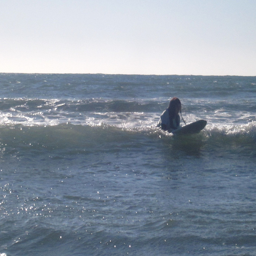
A surfer floats on the water with his surfboard.
A person is riding a surf board on a small wave.
A person that is out in the water surfing.
A surfer who wiped out on the beach for the gnar.
A surfer floating there in the middle of the ocean.